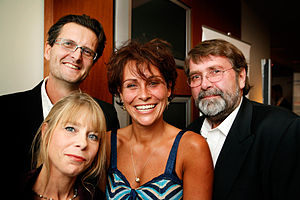
Per Fly
Fly (øverst og yderst til venstre) her ved Nordisk Råds Filmpris i 2005
Per Fly er en dansk filminstruktør og manuskriptforfatter. Han blev optaget på Den Danske Filmskoles instruktørlinie i 1989 som Ole Christian Madsen og Thomas Vinterberg og afsluttede sin uddannelse i 1993. I 1995 lavede han den prisbelønnede kortfilm Kalder Kathrine, og han har instrueret flere afsnit af tv-serien TAXA.